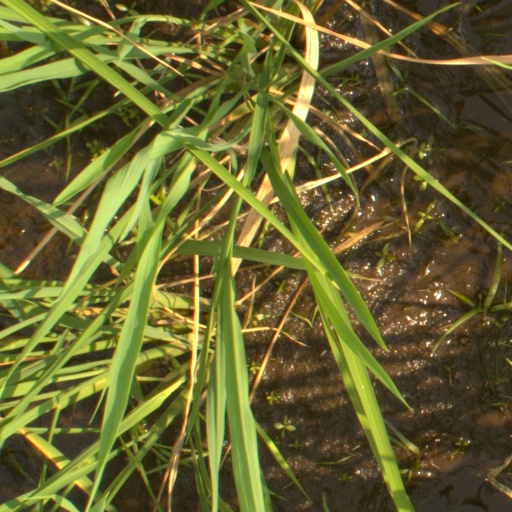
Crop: rice